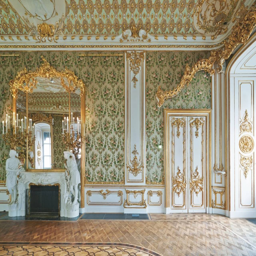
Vaduz Castle